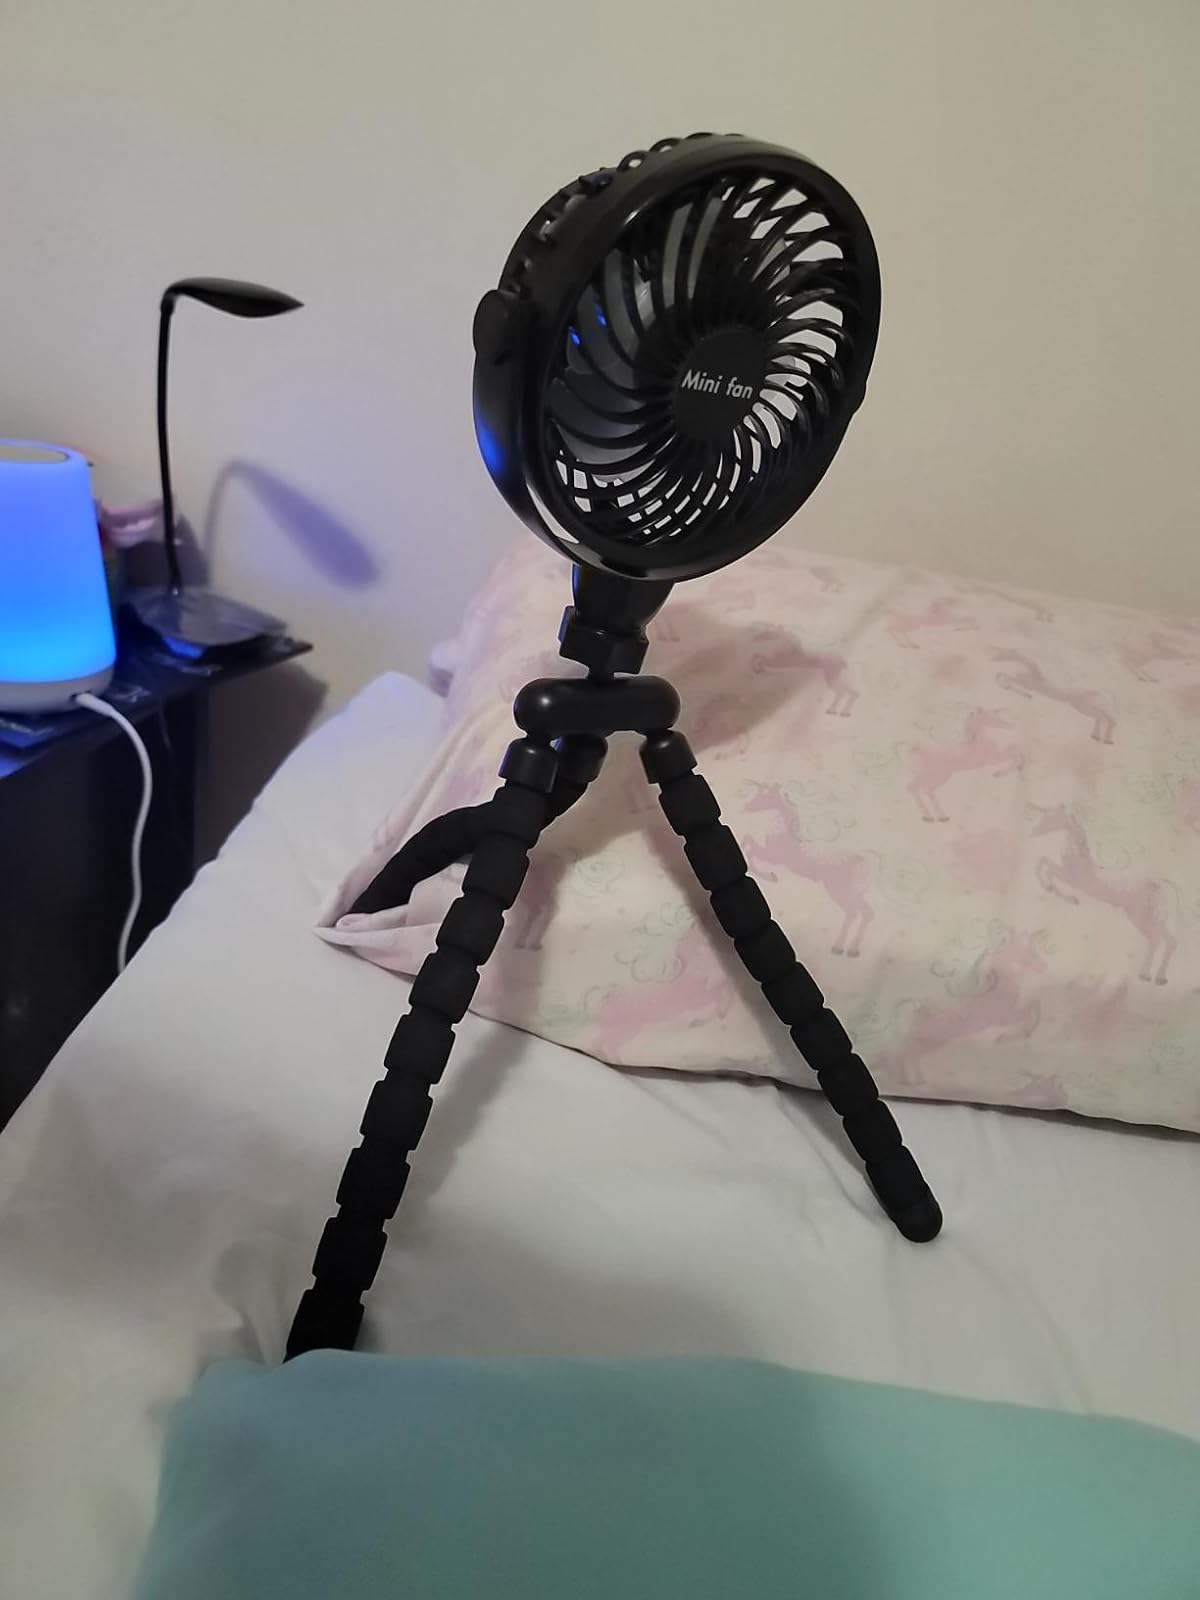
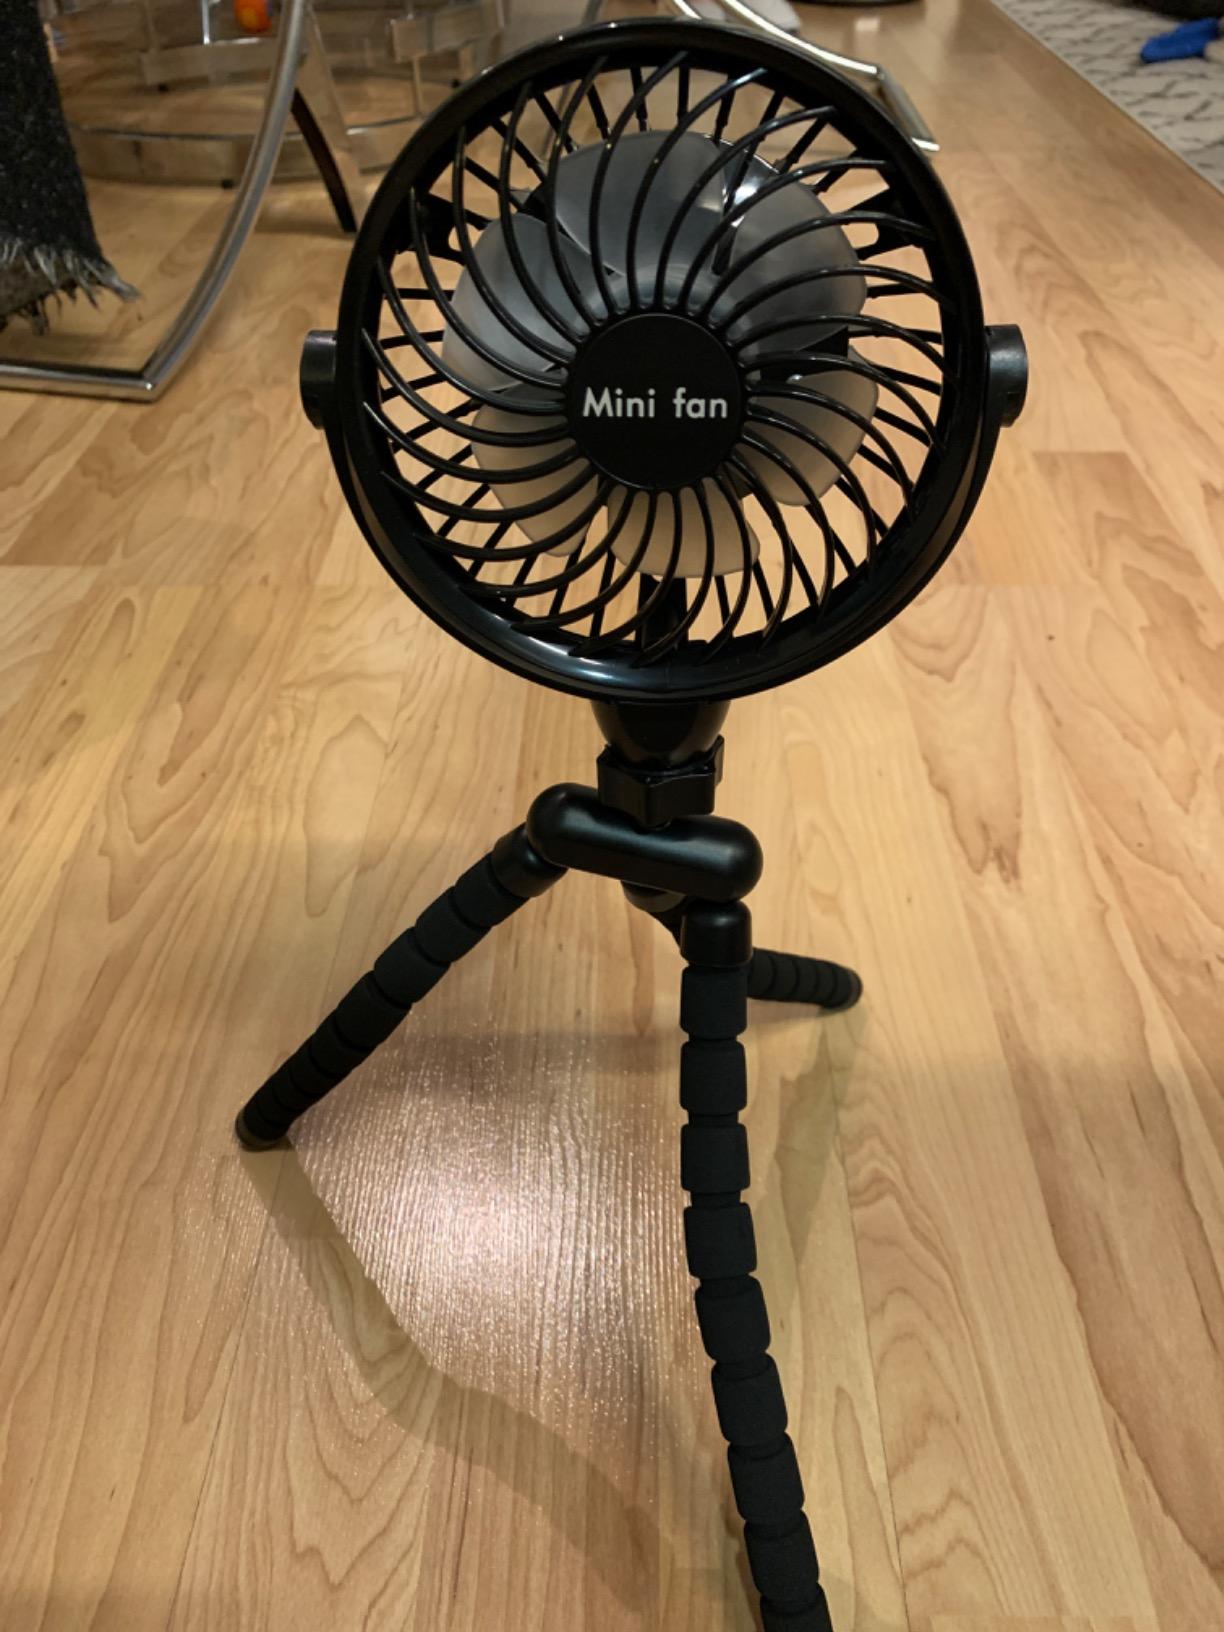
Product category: fan
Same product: yes